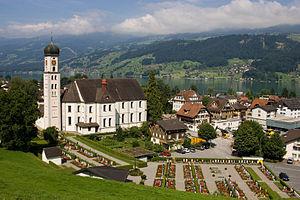
Cette liste présente les biens culturels d'importance nationale dans le canton d'Obwald. Cette liste correspond à l'édition 2009 de l'Inventaire Suisse des biens culturels d'importance nationale pour le canton d'Obwald. Il est trié par commune et inclus : 22 bâtiments séparés, 6 collections et 3 sites archéologiques.
Sachseln est une commune suisse du canton d'Obwald.